Tome of the Unknown

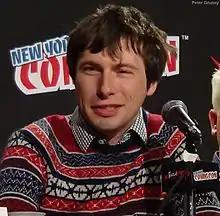
Patrick McHale, the film's director

"Tome of the Unknown" is a short film written and directed by Patrick McHale, who also storyboarded it. Not long after he graduated from college, McHale pitched the idea for the film, among other concepts, to Cartoon Network. At the time, the network was considering the creation of a department for feature films, though this never came to fruition. McHale was asked if it was possible to adapt the idea for "Tome of the Unknown" to feature length. This proved unsuccessful as he felt it needed to be episodic, laying out plans for a full television series consisting of three seasons. The project was placed on the backburner when McHale was recruited as creative director for Pendleton Ward's "Adventure Time", also a Cartoon Network production.